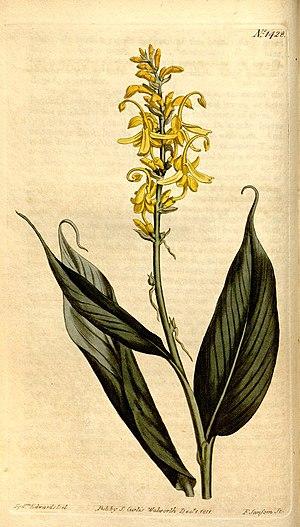
Globba sessiliflora Sims Planche 1428 du Curtis's Botanical Magazine Vol 35 année 1811
Globba est un genre de plantes de la famille des Zingiberaceae originaire de l’Asie du Sud-Est.